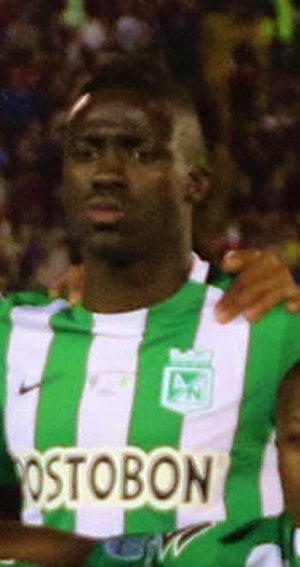
Dávinson Sánchez
Dávinson Sánchez Mina er en colombiansk fodboldspiller der spiller som forsvarer i den engelske Premier League-klub Tottenham Hotspur.